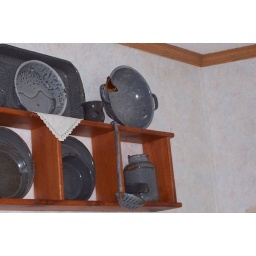
This butterfly flew in the house and went straight for my graniteware collection.